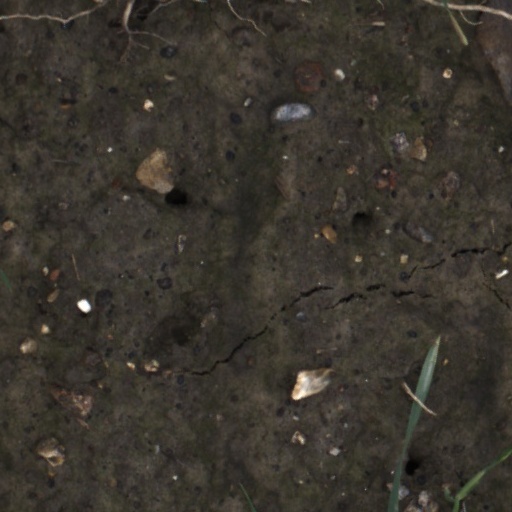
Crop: wheat